Ultra Music Festival

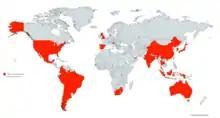
Map showing countries which host an Ultra Music Festival as of 2018

Phase 1 of the lineup for the festival's 20th edition, held March 23–25 was unveiled December 18, 2017, including Afrojack, Axwell & Ingrosso, Azealia Banks, The Chainsmokers, David Guetta, DJ Snake, Empire of the Sun, Hardwell, and Steve Aoki among others. This was followed by the unveiling of the lineup for Resistance on January 28, 2018, including Adam Beyer, Carl Cox, Dubfire, Nicole Moudaber, as well as Jackmaster, Eats Everything, Seth Troxler and Skream's supergroup J.E.S.u.S. among others. On February 25, 2018, phase 2 of the lineup was unveiled, including Benny Benassi, Cedric Gervais, DubVision, Fischerspooner, Jauz, Modestep, Oliver Heldens, Djsky, and others. The full schedule was unveiled on March 15, featuring Dash Berlin, G-Eazy, KSHMR, and others. It was also revealed that both the main and A State of Trance stages would feature unannounced headliners as closing acts on the final night.